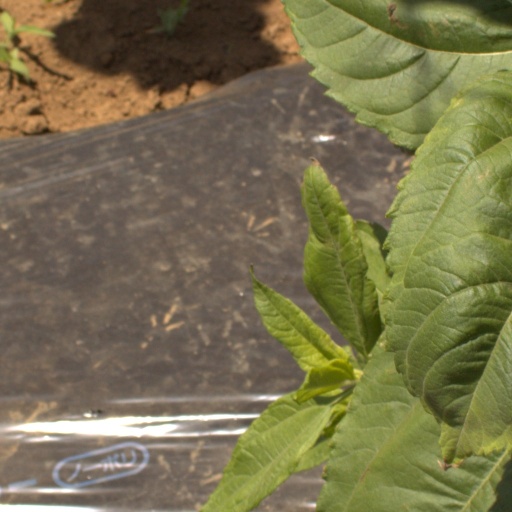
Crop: Jerusalem artichoke